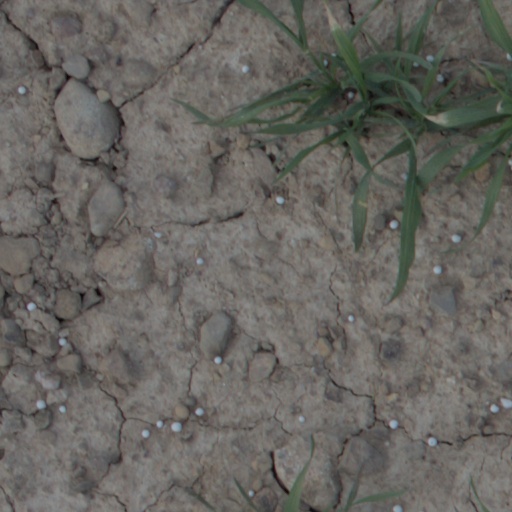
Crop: wheat